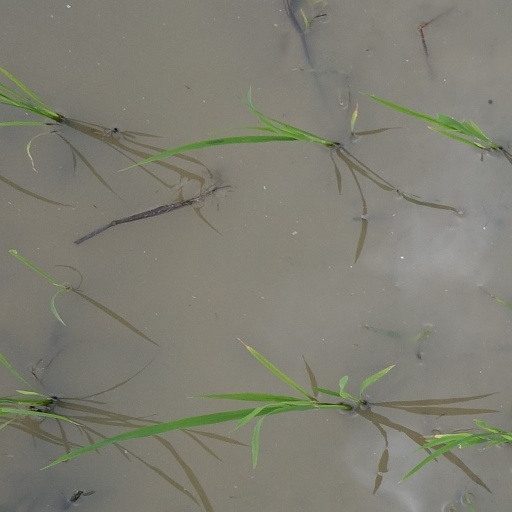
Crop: rice